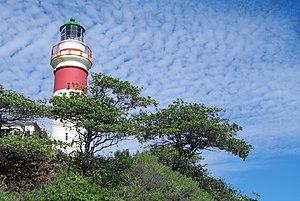
Phare de Bel-Air à Sainte-Suzanne (La Réunion), unique phare de la Réunion
Le phare de Bel-Air est un phare de l'île de La Réunion, département d'outre-mer français dans le sud-ouest de l'océan Indien. Situé sur la côte est de l'île, sur le territoire de la commune de Sainte-Suzanne, il fait l'objet d'un classement au titre des Monuments historiques en 2012 après avoir été inscrit le 16 juin 1997. L'architecte du phare se nomme Eugène Diomat.